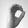
ASL letter: O